Sergey Lavrov

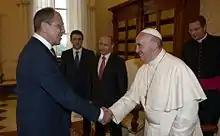
Lavrov and Putin with Pope Francis on 10 June 2015

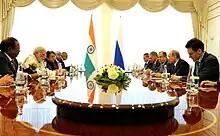
Putin, Lavrov and Indian Prime Minister Narendra Modi at the 2016 SCO Summit

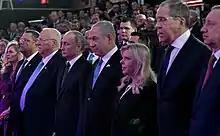
Putin, Lavrov, Israeli Prime Minister Benjamin Netanyahu and Israeli President Reuven Rivlin at the World Holocaust Forum, 23 January 2020

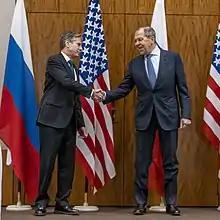
Lavrov meets with US secretary of state Antony Blinken on 2 December 2021

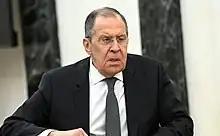
In July 2022, Lavrov stated that Russia's goal was to overthrow the pro-Western government in Ukraine, but later said that peace would only be achieved if Ukraine recognized Russia's sovereignty over the conquered and annexed regions of Ukraine.

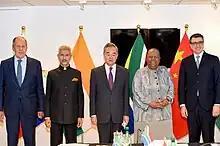
Meeting of BRICS (Brazil, Russia, India, China, South Africa) foreign ministers in New York City on 22 September 2022

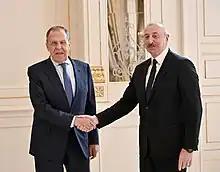
Lavrov with Azerbaijani President Ilham Aliyev on 27 February 2023

Following the annexation of Crimea by the Russian Federation, on 30 March 2014 Lavrov proposed that Ukraine should be independent of any bloc, that the Russian language be recognized officially, and that the constitution be organized along federal lines. In an interview with the Russia-24 TV channel, Lavrov said that the zero-sum "either-or" bloc-politics of Ukraine were first suggested in 2004 by Karel De Gucht, then Foreign Minister of Belgium.